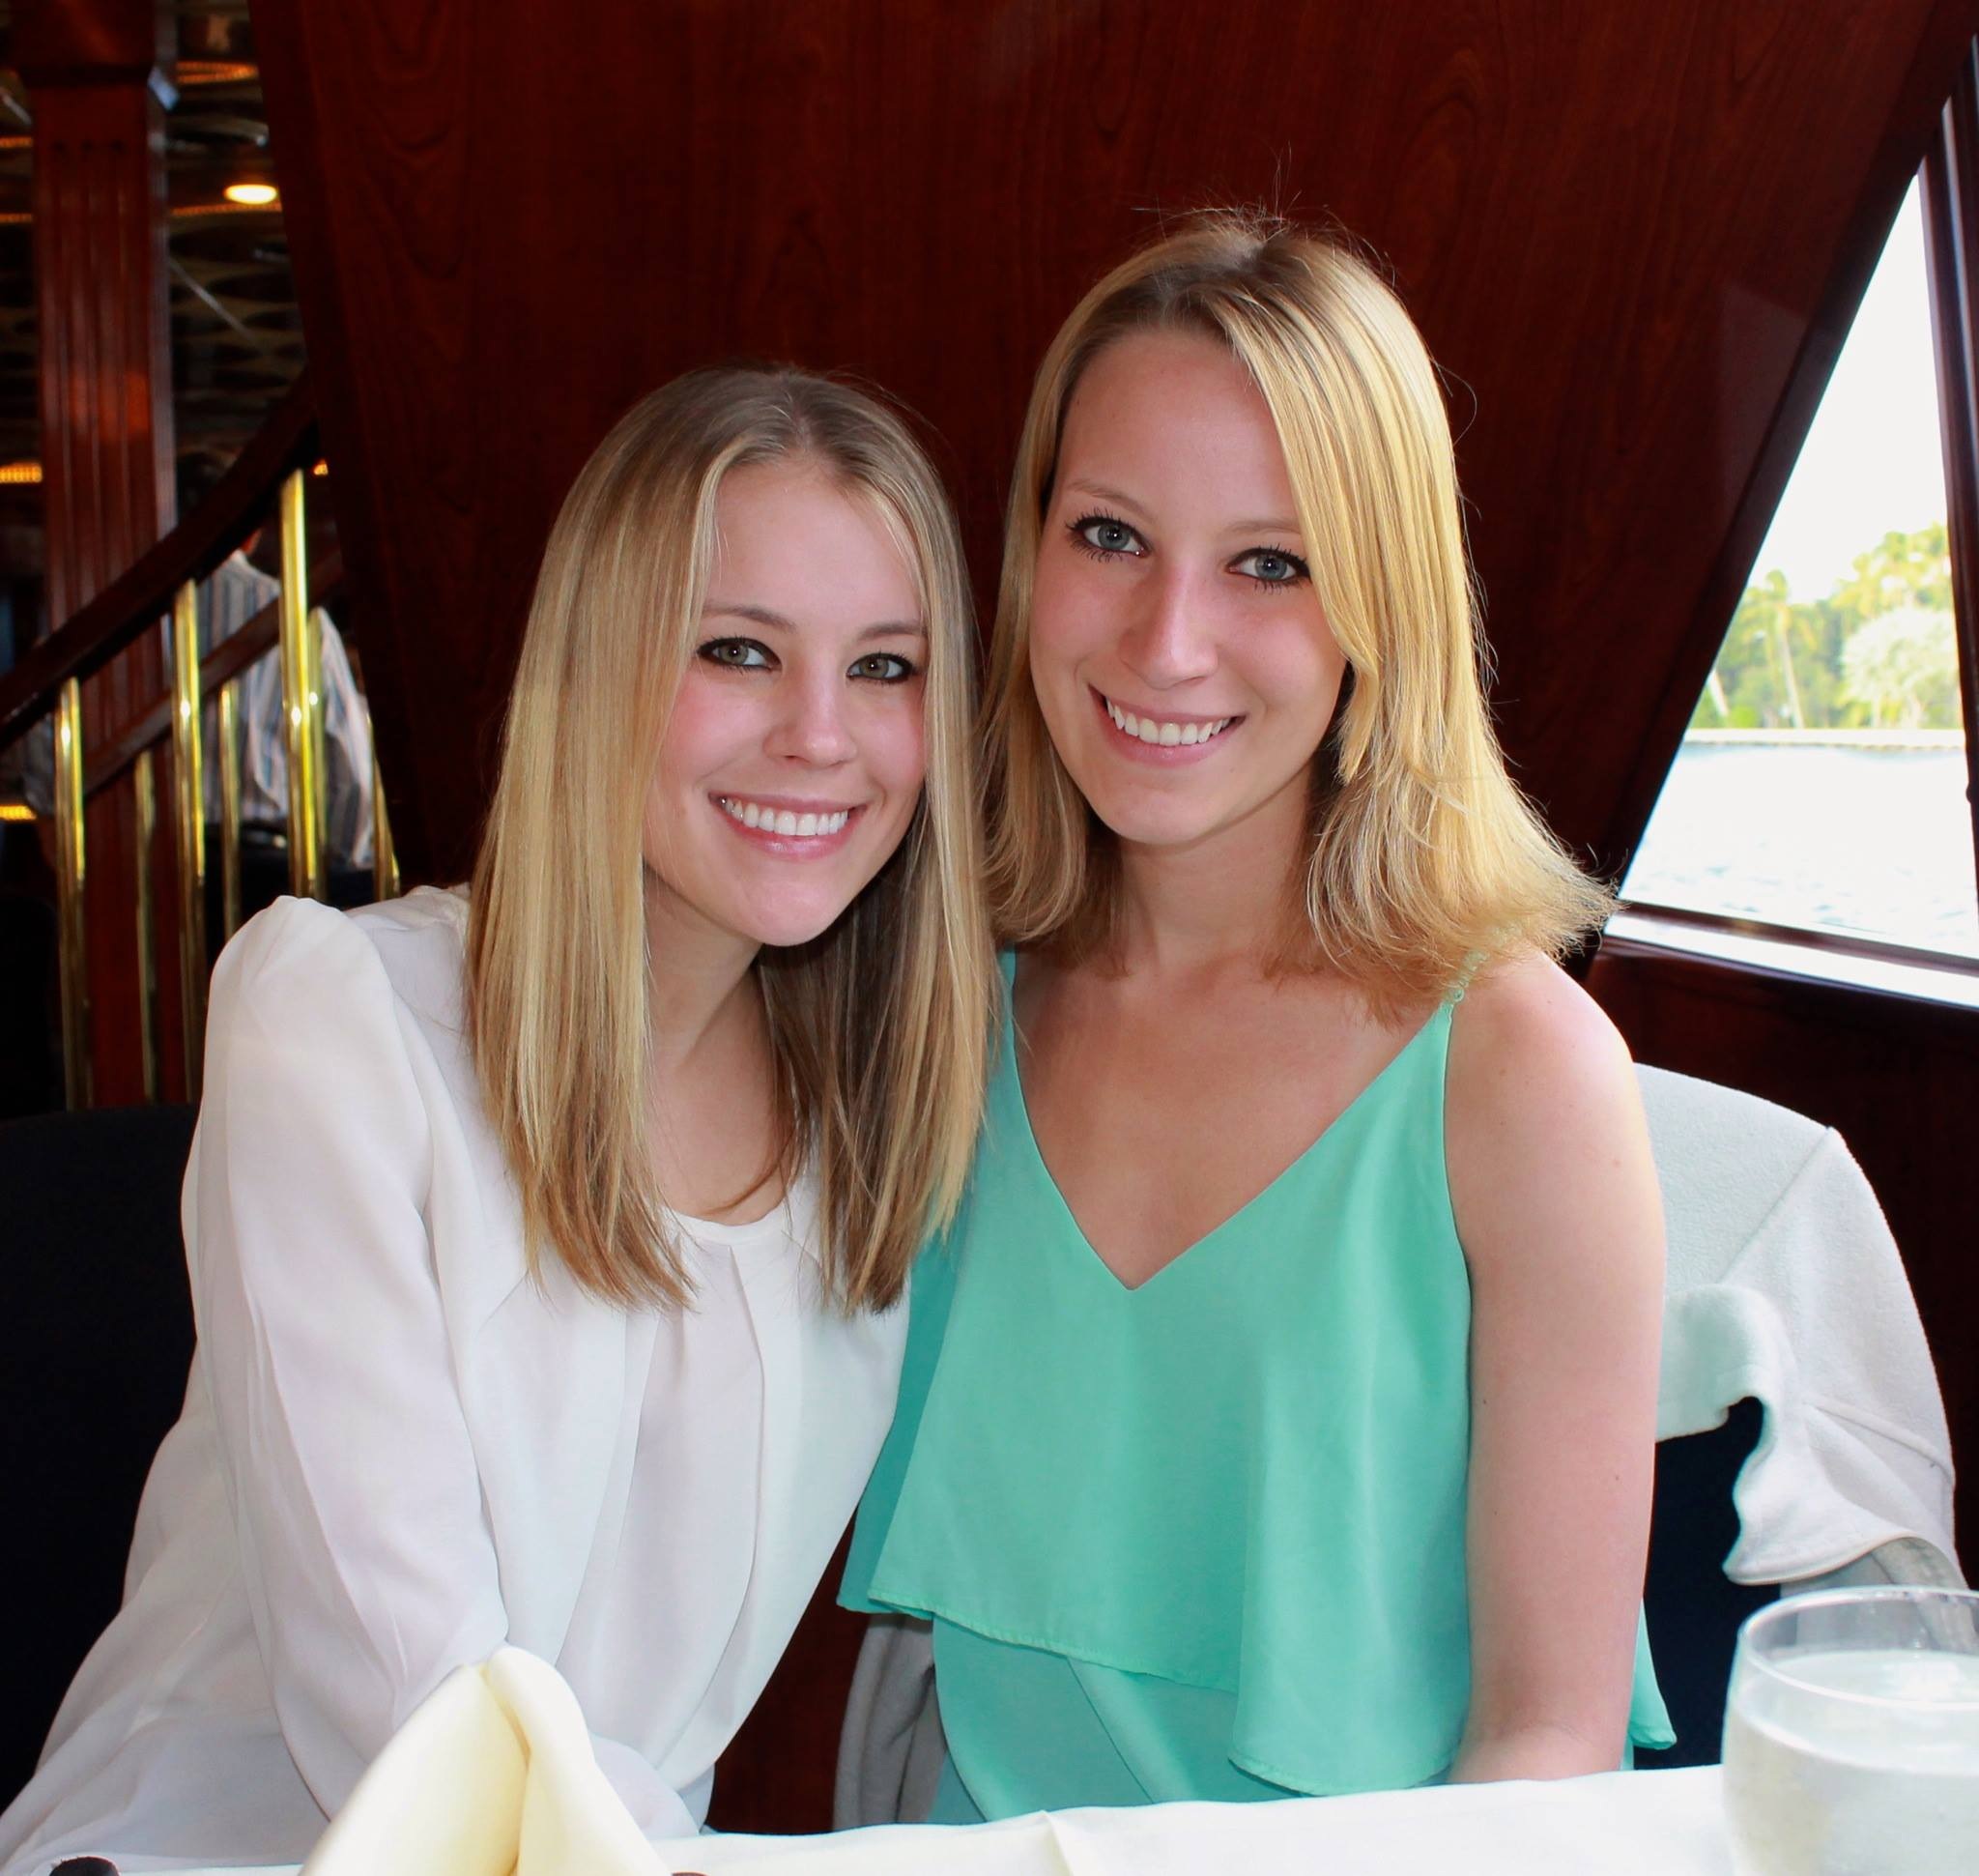
person, people, girl, woman, summer, female, love, friendship, together, smiling, smile, caucasian, cheerful, family, fun, friends, happy, happiness, joy, joyful, togetherness, sisters, siblings